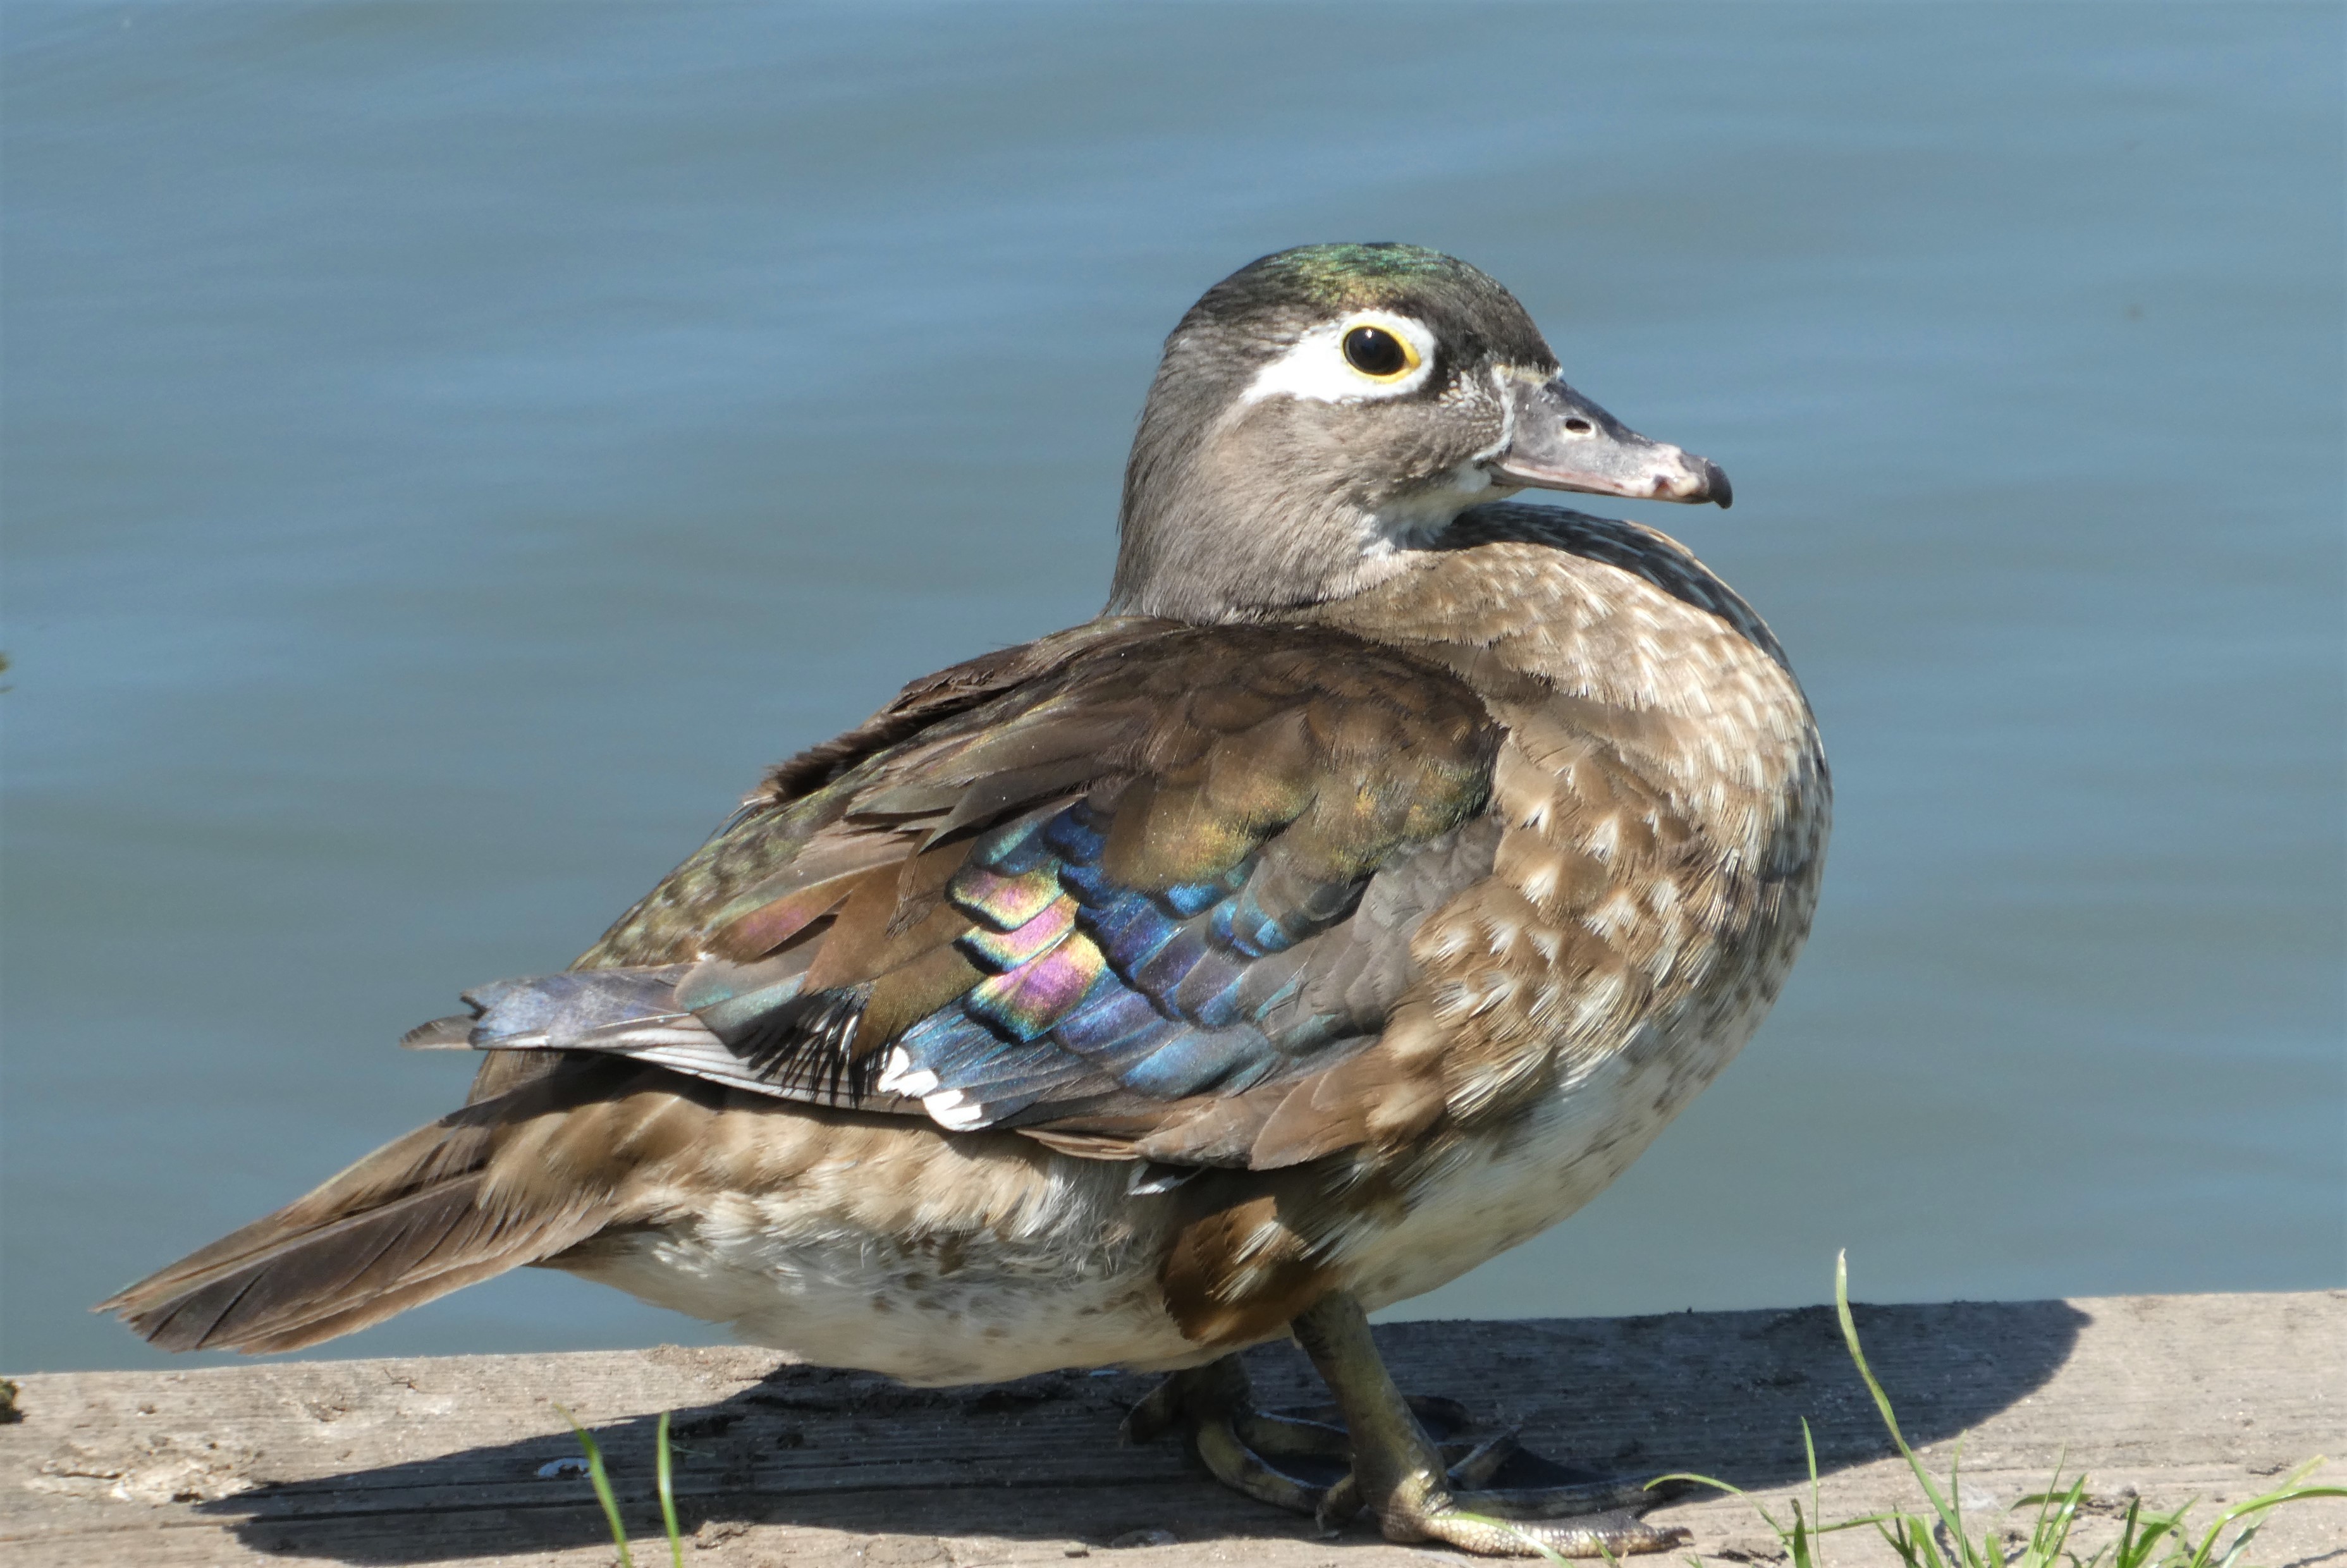
female carolina duck, duck, female, bird, water, animal, waterfowl, beak, fauna, wings, feathers, animal world, ducks, geese and swans, feather, terrestrial animal, seabird, lake, wing, water bird, charadriiformes, balance, wildlife, seaduck, shorebird, perching bird, claw